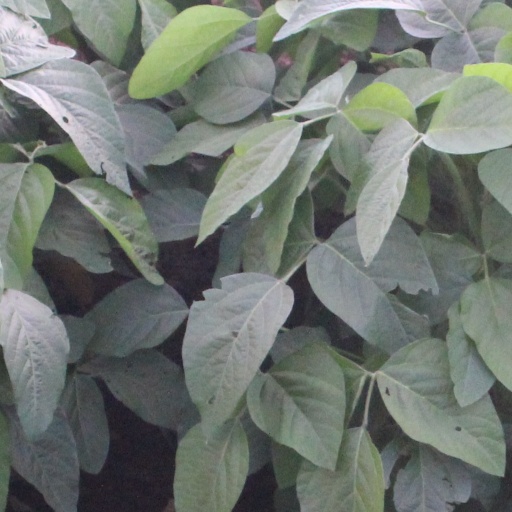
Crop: soybean